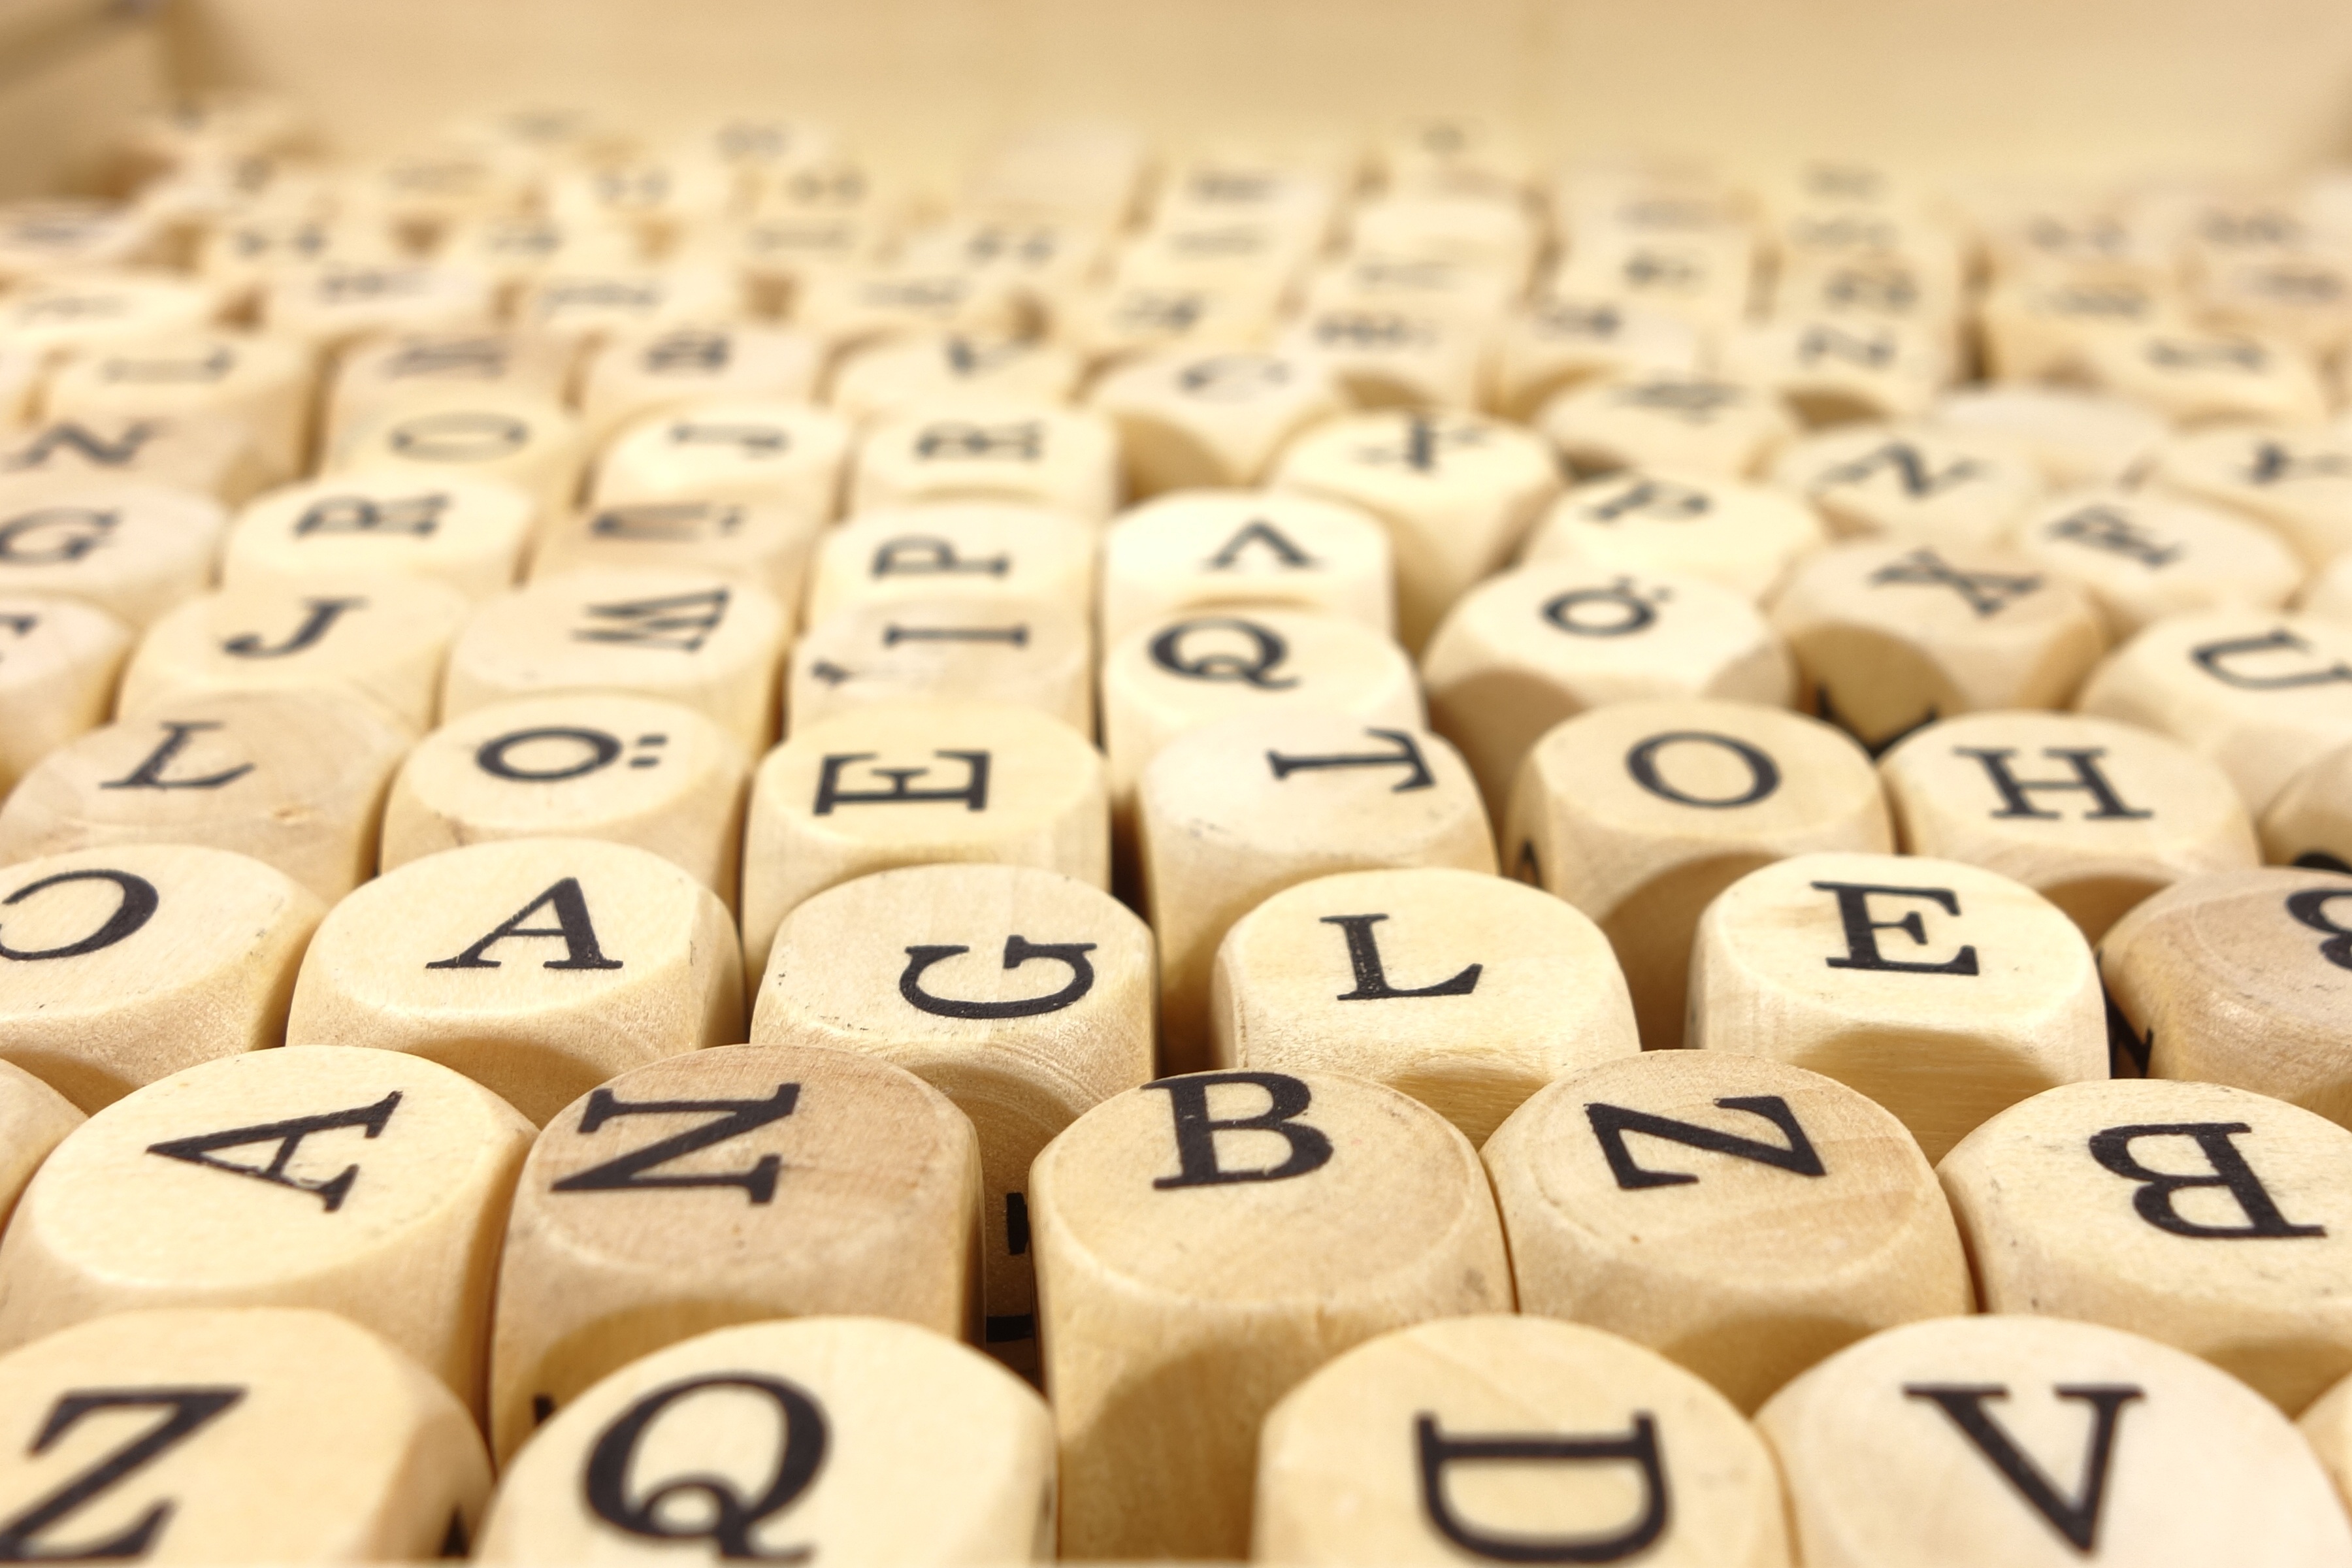
play, number, community, close up, font, toys, letters, cube, entertainment, abc, computer keyboard, pay, alphabet soup, indoor games and sports, tabletop game, wood cube